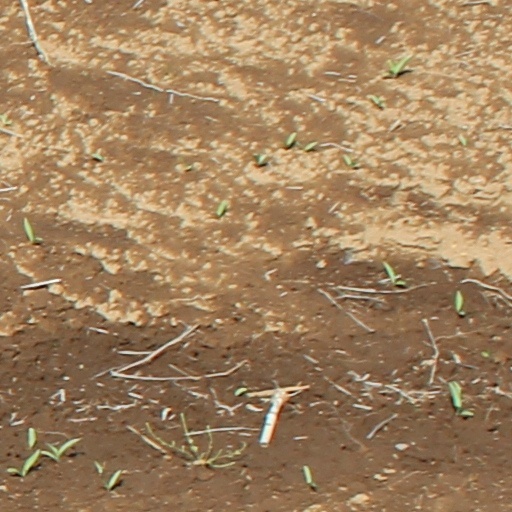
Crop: wheat